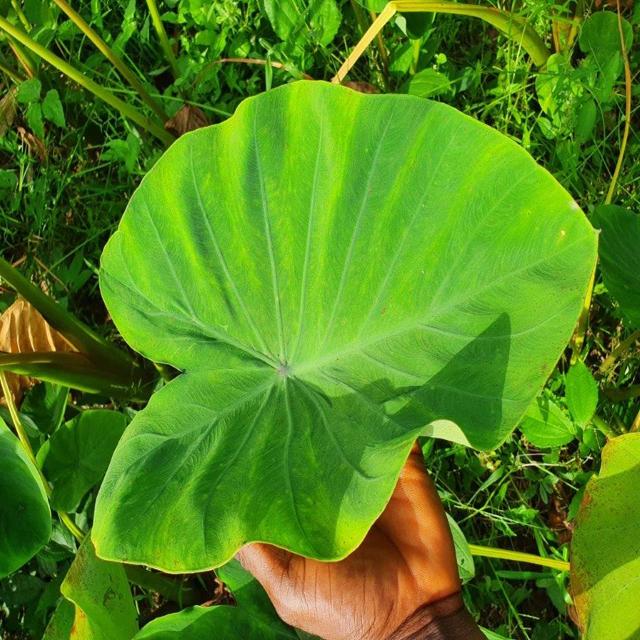
Label: Healthy